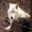
Label: wolf